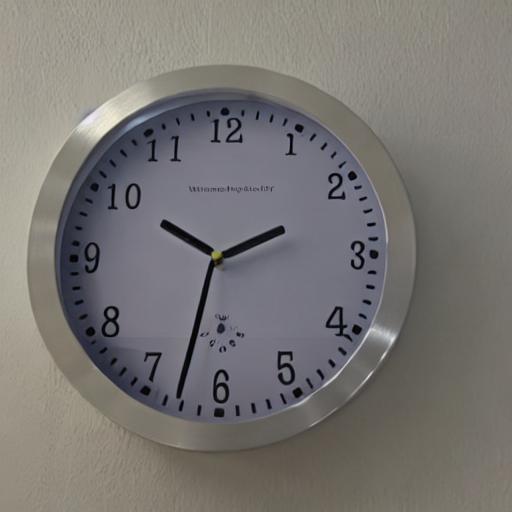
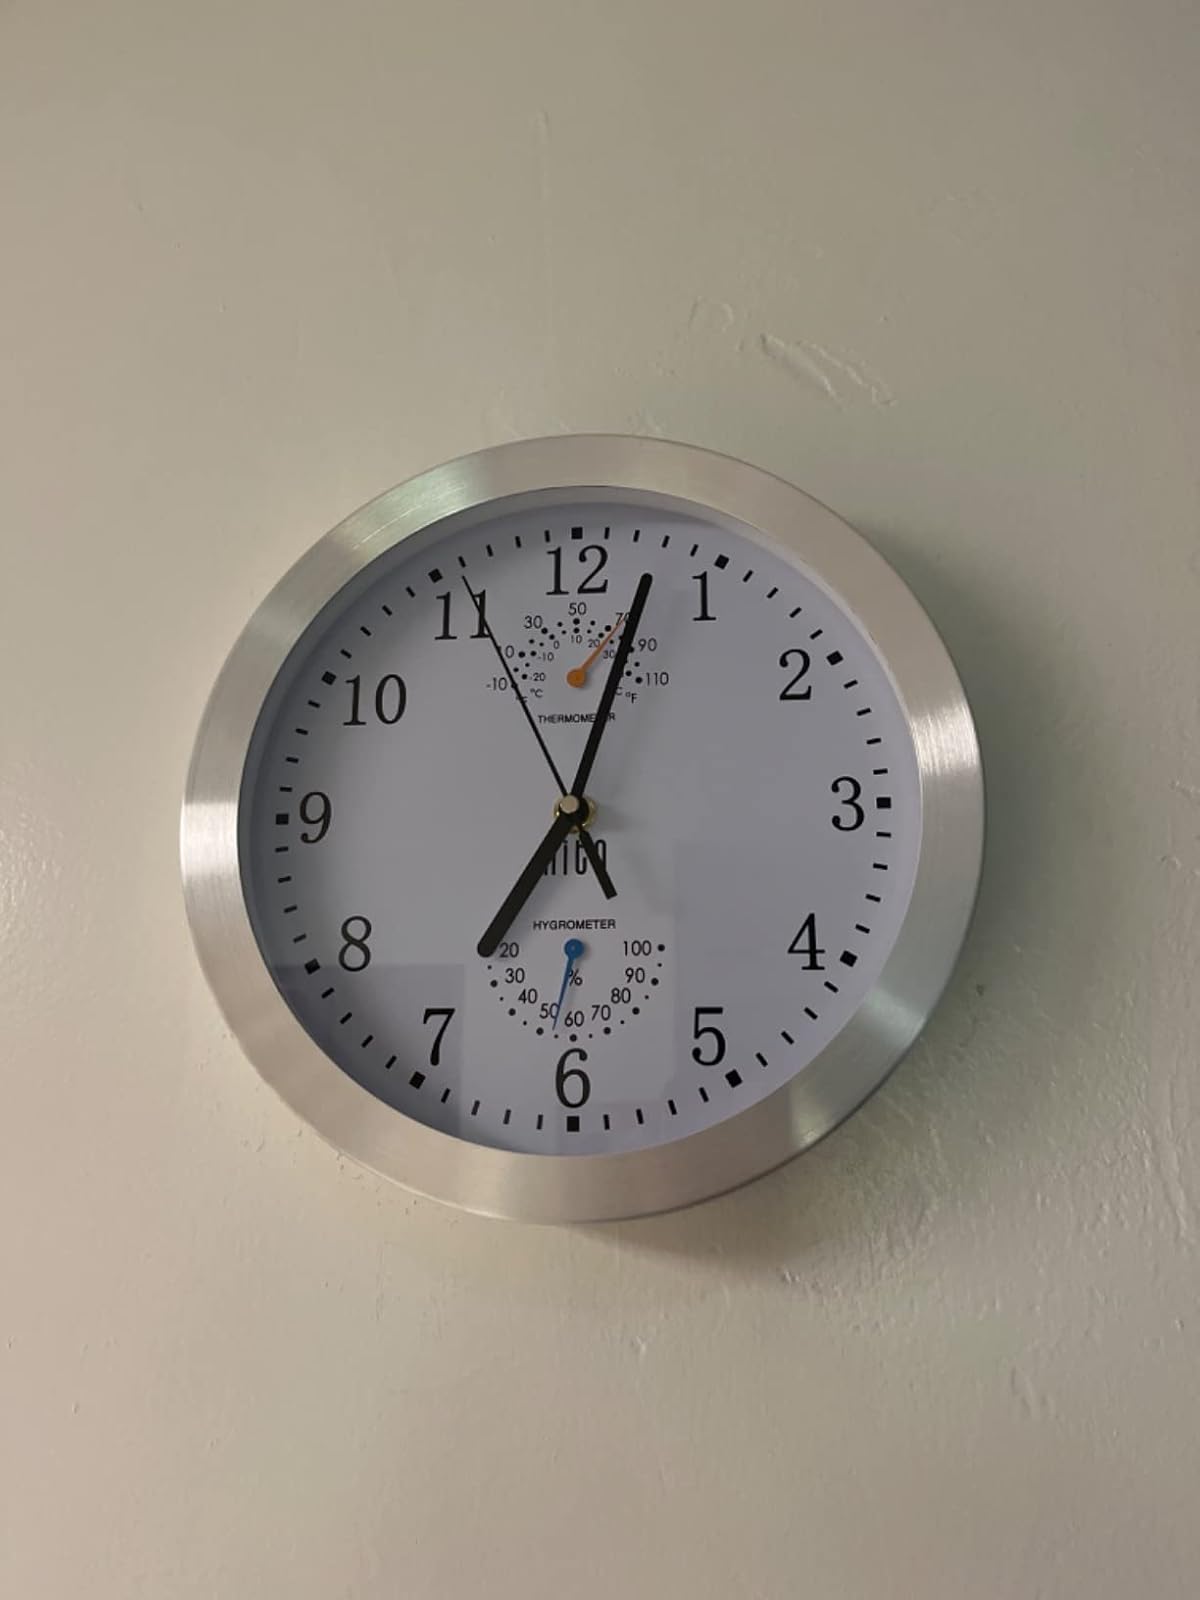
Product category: clock
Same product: no